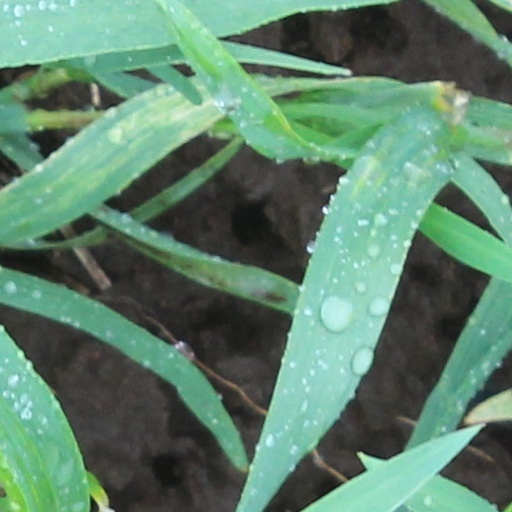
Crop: wheat